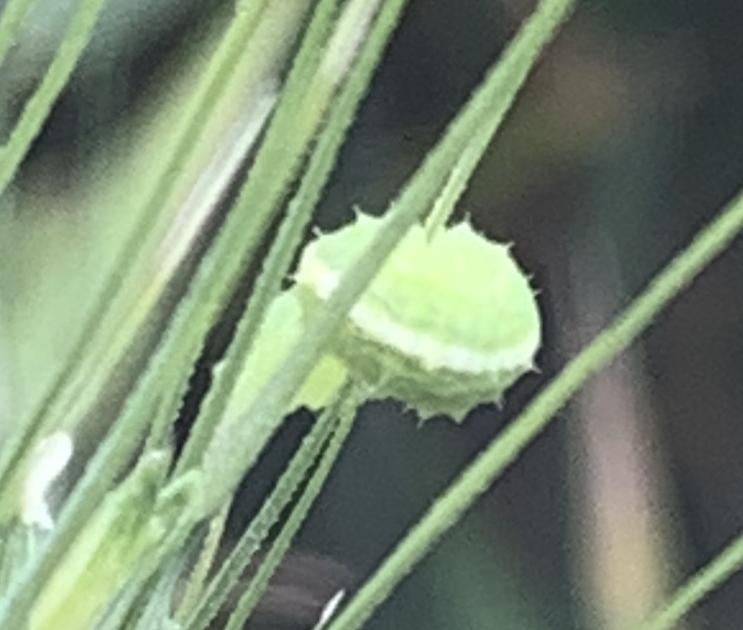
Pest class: predators